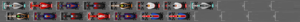
Le Grand Prix automobile d'Australie 2016, disputé le 20 mars 2016 sur le circuit d'Albert Park, est la 936ᵉ épreuve du championnat du monde de Formule 1 courue depuis 1950. Il s'agit de la 32ᵉ édition du Grand Prix d'Australie comptant pour le championnat du monde de Formule 1 et de la première manche du championnat 2016.